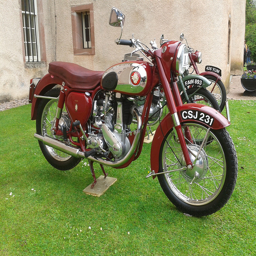
Three older style motorized bikes sit in a grassy area.
A red vintage motorcycle sitting on display on a lawn.
An old fashioned red motorcycle is propped up on display.
Classic motorcycles parked on the lawn of a country house.
A motorcycle designed to look like a fire truck.